Dictyopteridium

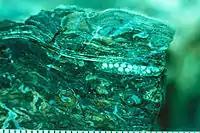
Hand specimen of "Dictyopteridium sporiferum" permimeralized peat of the Late Permian Blackwater Coal Measures near Homevale Station, Queensland

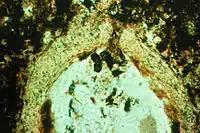
Pollen chamber with pollen of "Protohaploxypinus limpidus" in ovule "Dictyopteridium sporiferum" from permineralized peat of the Late Permian Blackwater Coal Measures near Homevale Station, Queensland

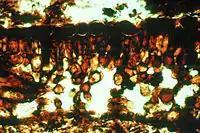
Leaf of "Glossopteris communis"with palisade layer and lower stomatiferous surface preserved in permineralized peat of the Late Permian Blackwater Coal Measures near Homevale Station, Queensland

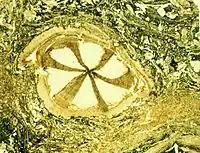
Chambered root of "Vertebraria australis" with thick secondary wood in permineralized peat of the Late Permian Blackwater Coal Measures near Homevale Station, Queensland

"Dictyopteridium" is an elongate leaf-like structure adnate to the upper surface of ordinary-appearing leaves of "Glossopteris". It bore numerous ovules on its lower side which was folded over and filled with mucilage cells. Pollen still found its way into the pollen chambers of these protected seeds, and fertilization was by utilizing motile sperm with helical cilial bands.